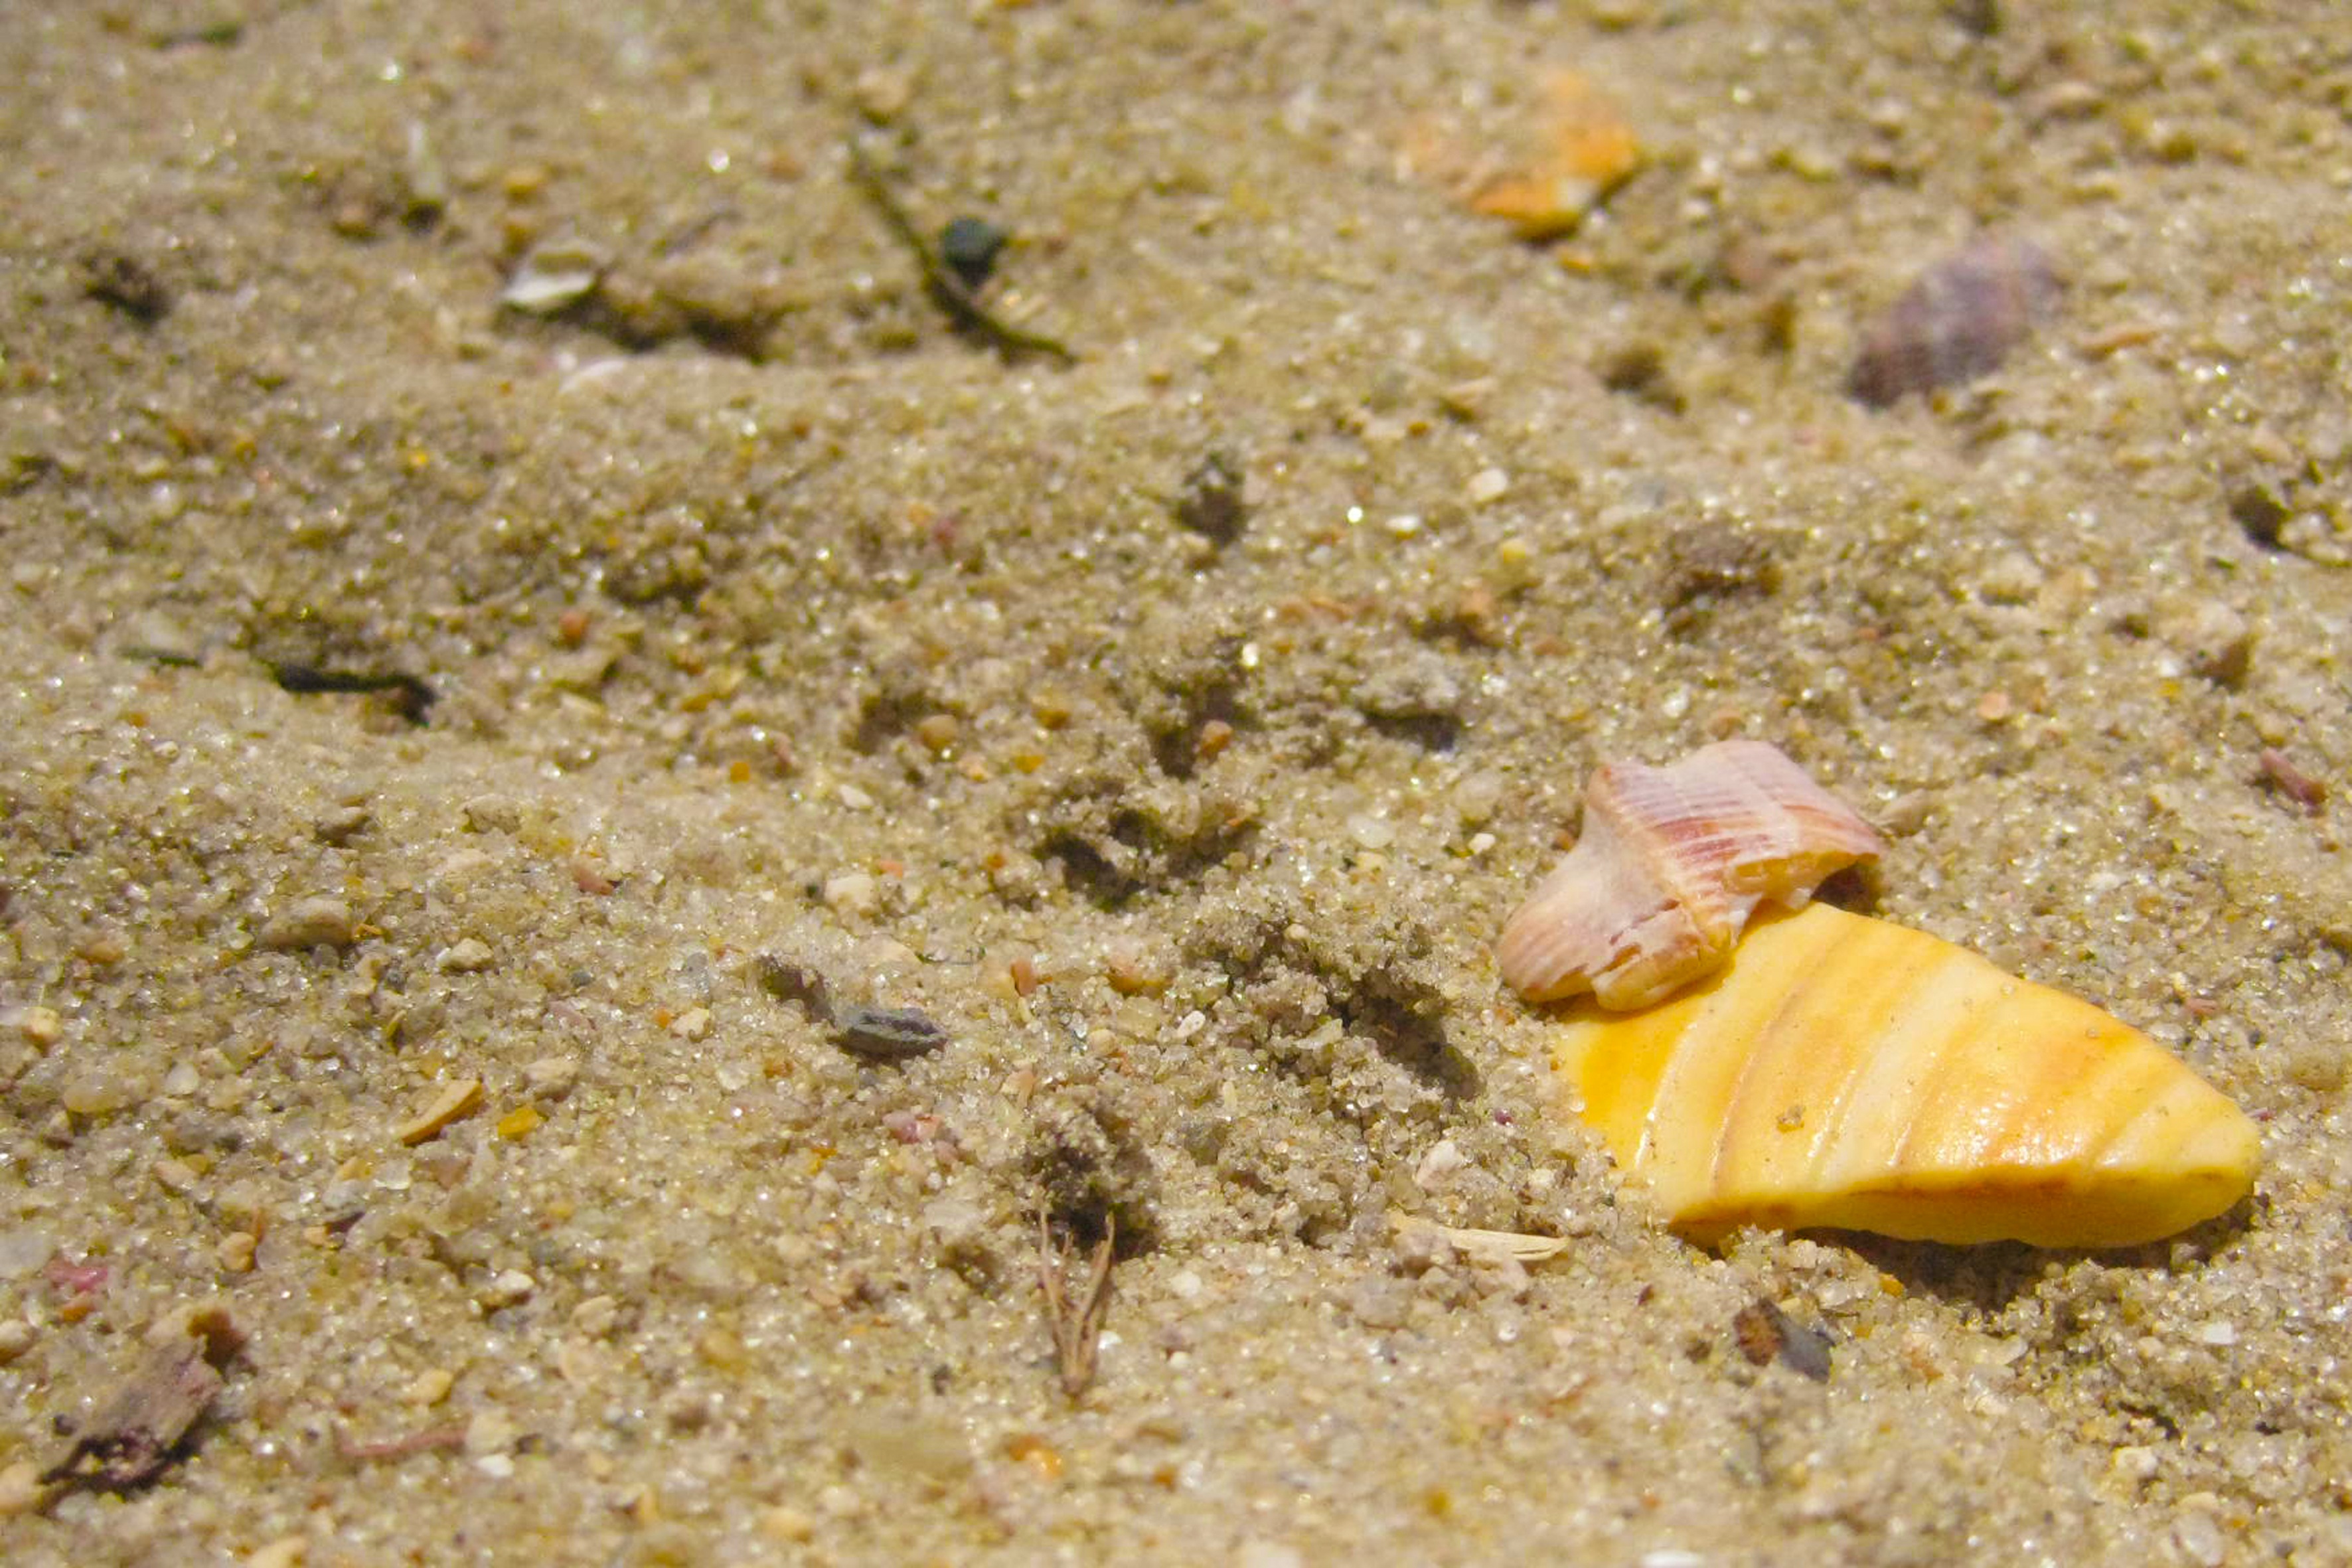
beach, sand, dish, food, produce, seafood, fish, fauna, invertebrate, rio de janeiro, shells, mar, brazil